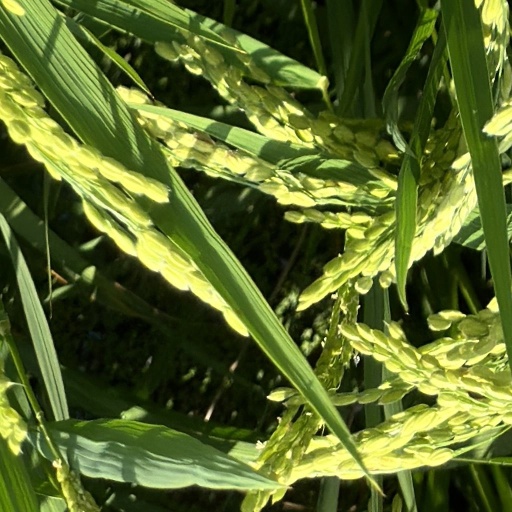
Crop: rice